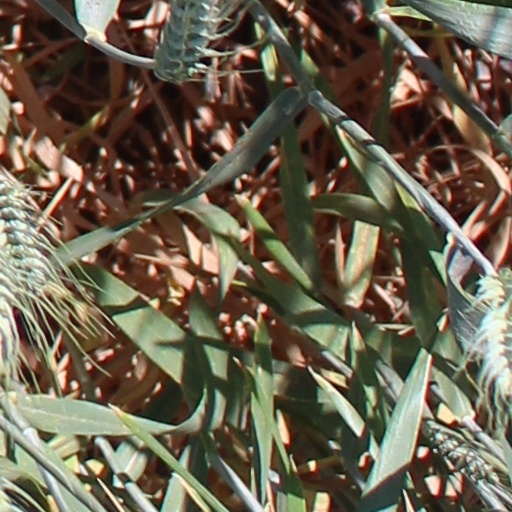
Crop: wheat